Shining (Swedish band)

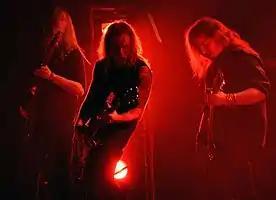
Shining performing in 2012

Shining is a Swedish black metal band, formed by Niklas Kvarforth in Halmstad in 1996.